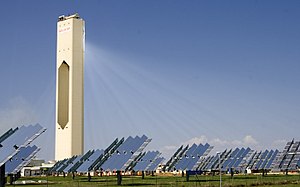
Solkraft
PS10 (11 MW CSP) koncentrerer sollys fra spejle på omkringliggende arealer til det centrale tårn.
Solkraft er omdannelsen af sollys til elektricitet. Det kan ske på flere måder, de mest almindelige er enten direkte ved fotovoltaik, eller indirekte ved koncentreret solkraft, eller ved at spalte vand og producere hydrogenbrændstof gennem teknikker i kunstig fotosyntese. Koncentreret solkraft bruger linser eller spejle og solfangersystemer til at samle sollyset fra en stor flade til en smal stråle. Fotovoltaik omdanner lys til elektrictet ved fotovoltaisk effekt.